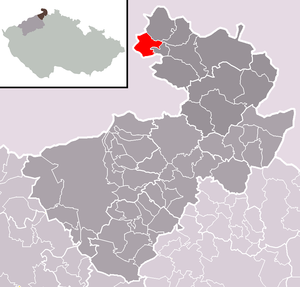
Dolní Poustevna est une ville du district de Děčín, dans la région d'Ústí nad Labem, en Tchéquie. Sa population s'élevait à 1 719 habitants en 2018.